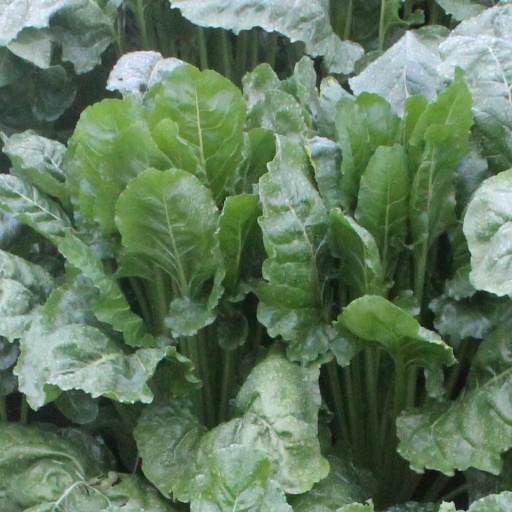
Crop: sugar beet